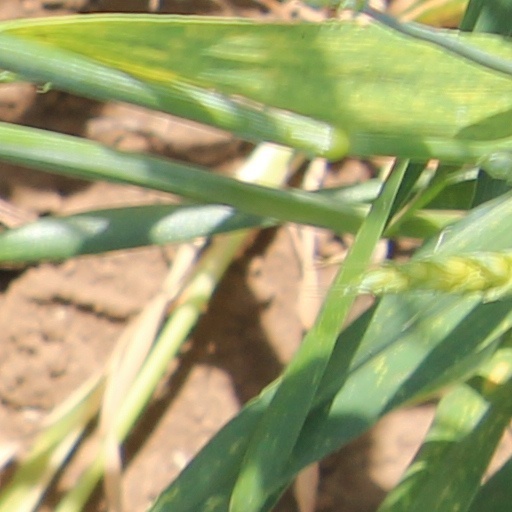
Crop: wheat